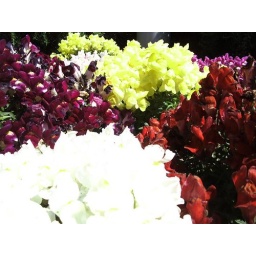
The white flowers are standing out intensely against the darker colors.